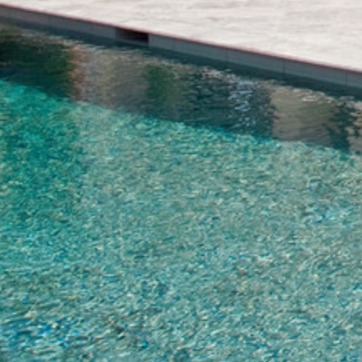
Material: water